Silver (concert)

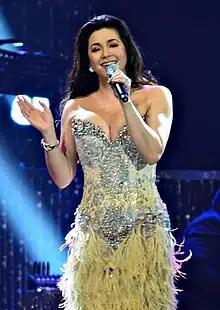
Velasquez performing during Silver Rewind

Filipina singer Regine Velasquez's career began with a record deal with OctoArts International and the release of her single "Love Me Again" in 1986. After an appearance in the variety show "The Penthouse Live!", she caught the attention of Ronnie Henares, a producer and talent manager who signed her to a management deal. In 1993, she signed an international record deal with PolyGram Records, and achieved commercial success in some Asian territories with her album "Listen Without Prejudice" (1994), which sold 700,000 copies regionally, making it the best-selling album of her career. Two more studio albums were released in the region, "My Love Emotion" (1995) and "Retro" (1997). She had previously performed anniversary shows celebrating her 10th and 20th career milestones: Isang Pasasalamat staged at the University of the Philippines's Sunken Garden in 1996, and Twenty held at the Araneta Coliseum in 2006, respectively.